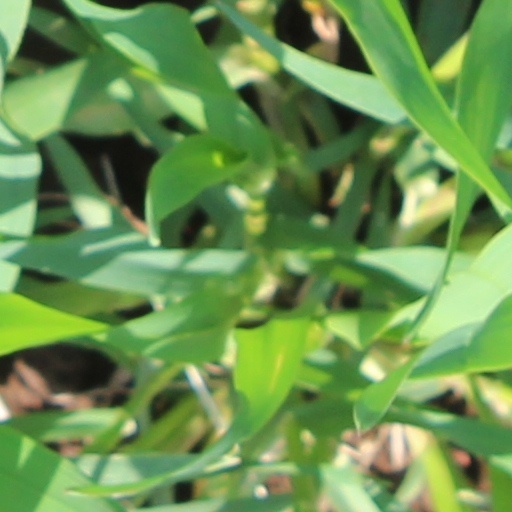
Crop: wheat